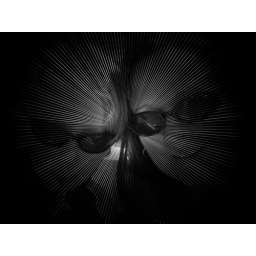
Fooling around with photoshop, I made this computer wall paper.